Ghat District

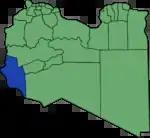

Libya became independent in 1951 from the colonial empire and generally known for its oil rich resources. All the powers rested centrally with the President Gaddafi for 42 years till the 2011 armed rebellion which topple him. As per the constitution, Libya is the most decentralized Arab nation, but practically all powers are vested on central government on account of control over the oil revenues. Local governmental institutions manage the administration of education, industry, and communities. As a part of decentralization in 2012, the country is administratively split into 13 regions from the original 25 municipalities, which were further divided in 1,500 communes. Since 2015, the chief of the state is a Chairman of Presidential Council, while the Prime Minister is the head of the state. The House of Representatives is an elected body that is elected on universal suffrage and popular vote. As of 2016, there were 22 administrative divisions in the country in the form of districts.